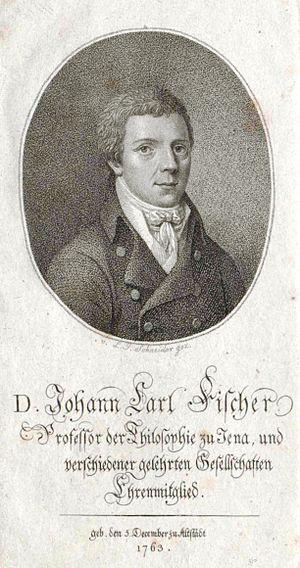
Johann Karl Fischer est un mathématicien allemand né le 5 décembre 1760 à Allstedt et mort le 22 mai 1833.